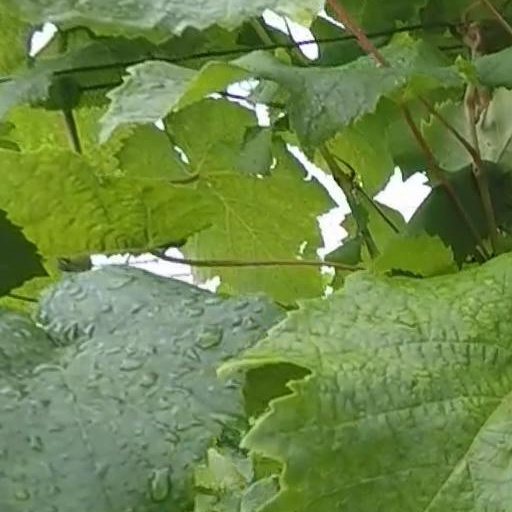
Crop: grape